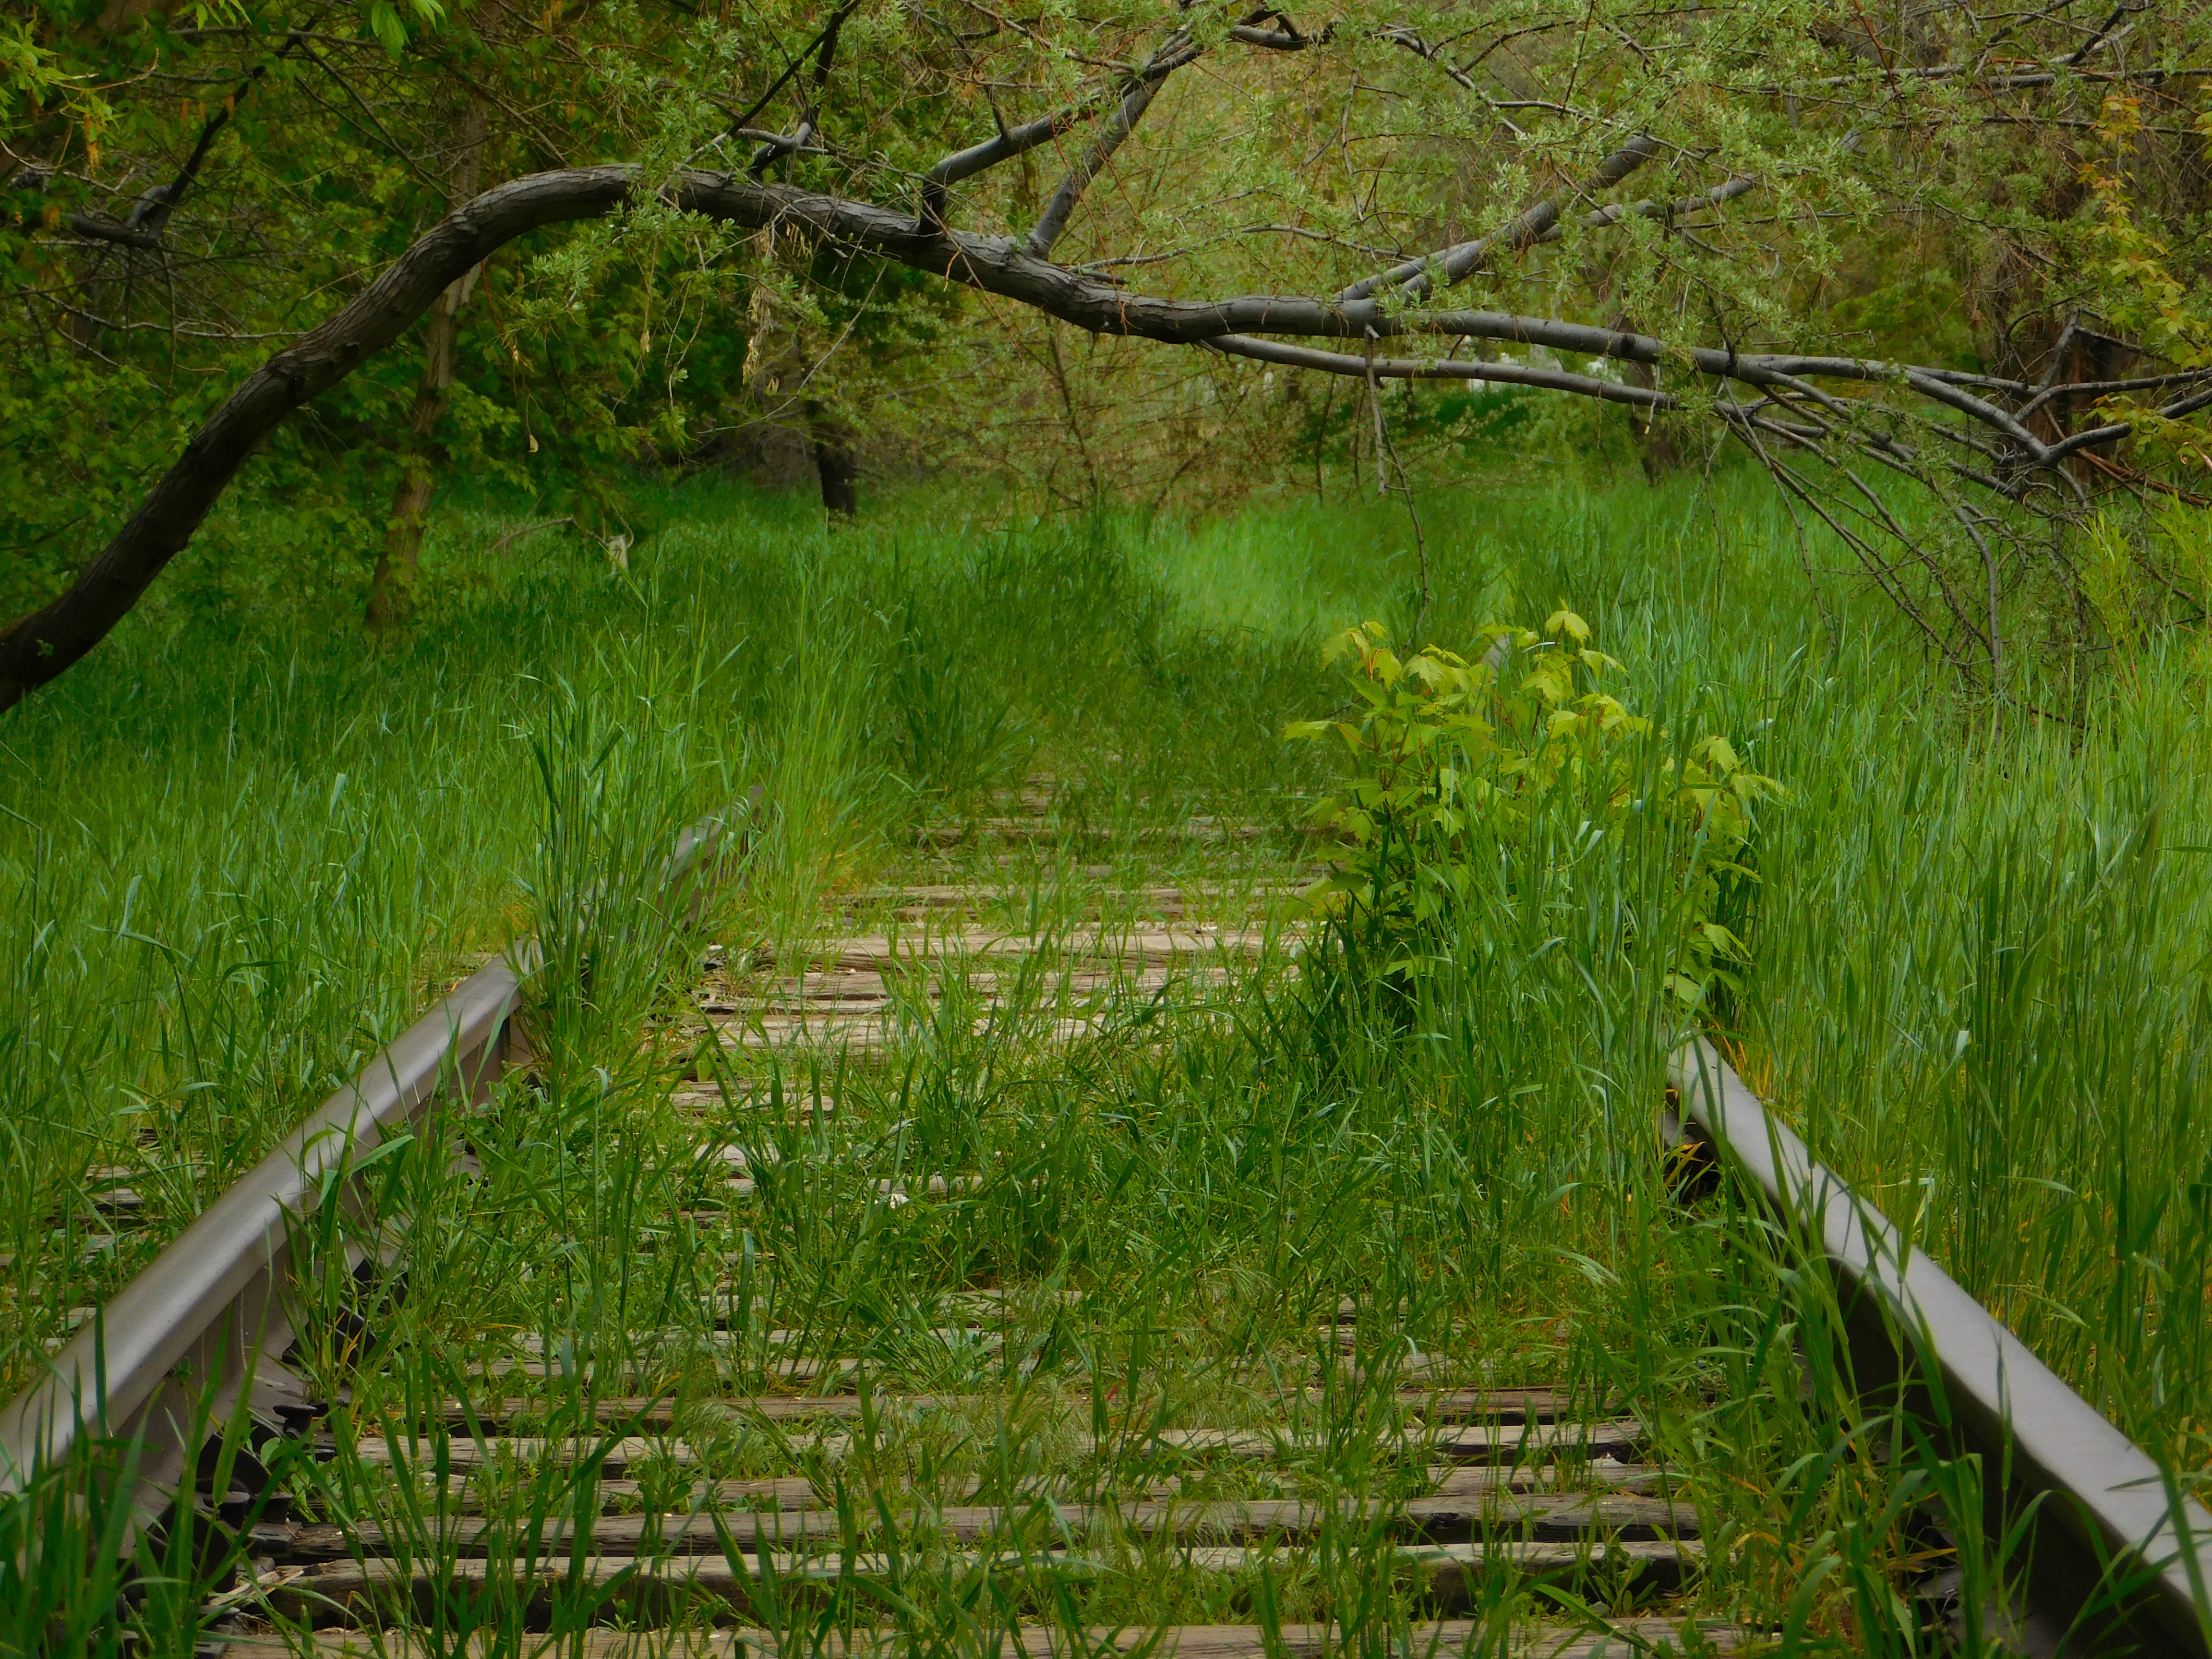
tree, forest, grass, swamp, branch, plant, track, railway, railroad, meadow, sunlight, leaf, flower, old, rail, train, line, green, abandoned, agriculture, rusty, wetland, rusted, iron, woodland, habitat, ecosystem, train tracks, rural area, railroad tracks, abandoned train tracks, over grown, natural environment, grass family, woody plant